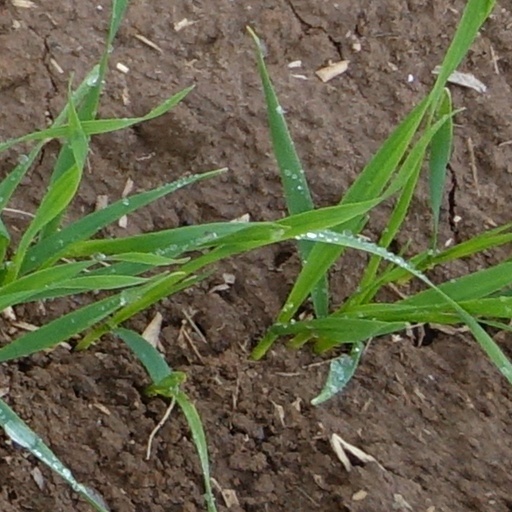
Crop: wheat